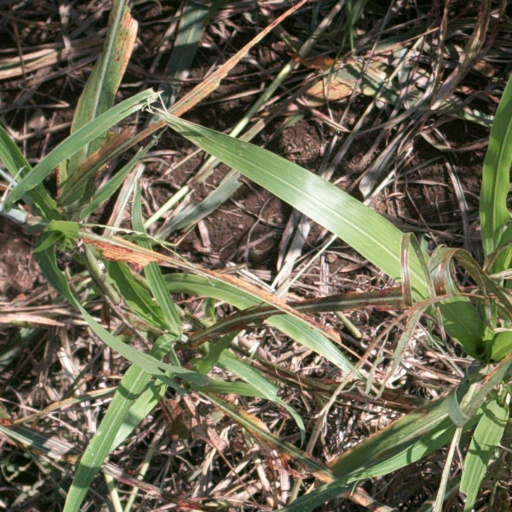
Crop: sorghum